Brotherhood Winery

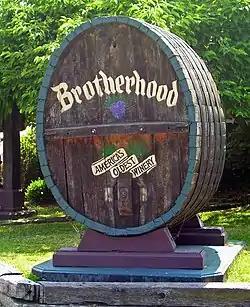
Sign painted on wine barrel at Brotherhood Winery

Brotherhood Winery is a winery located in Washingtonville, New York, in the Hudson River Valley approximately 50 miles northwest of New York City. It was founded in 1816 by a French immigrant, Jean Jacques, and produced its first commercial vintage in 1839; as such, it is commonly acknowledged to be the oldest operating winery in the United States. In 2000 it was added to the National Register of Historic Places.